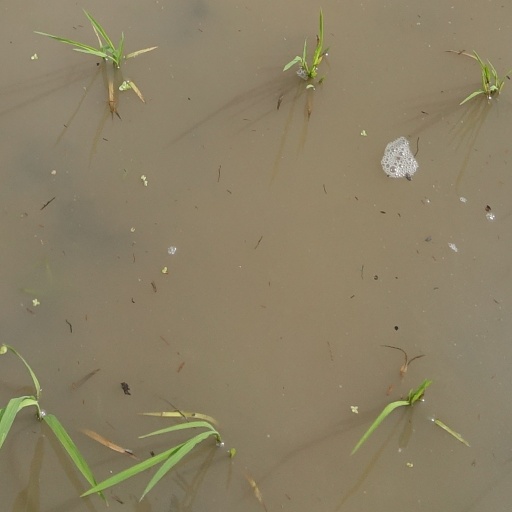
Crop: rice